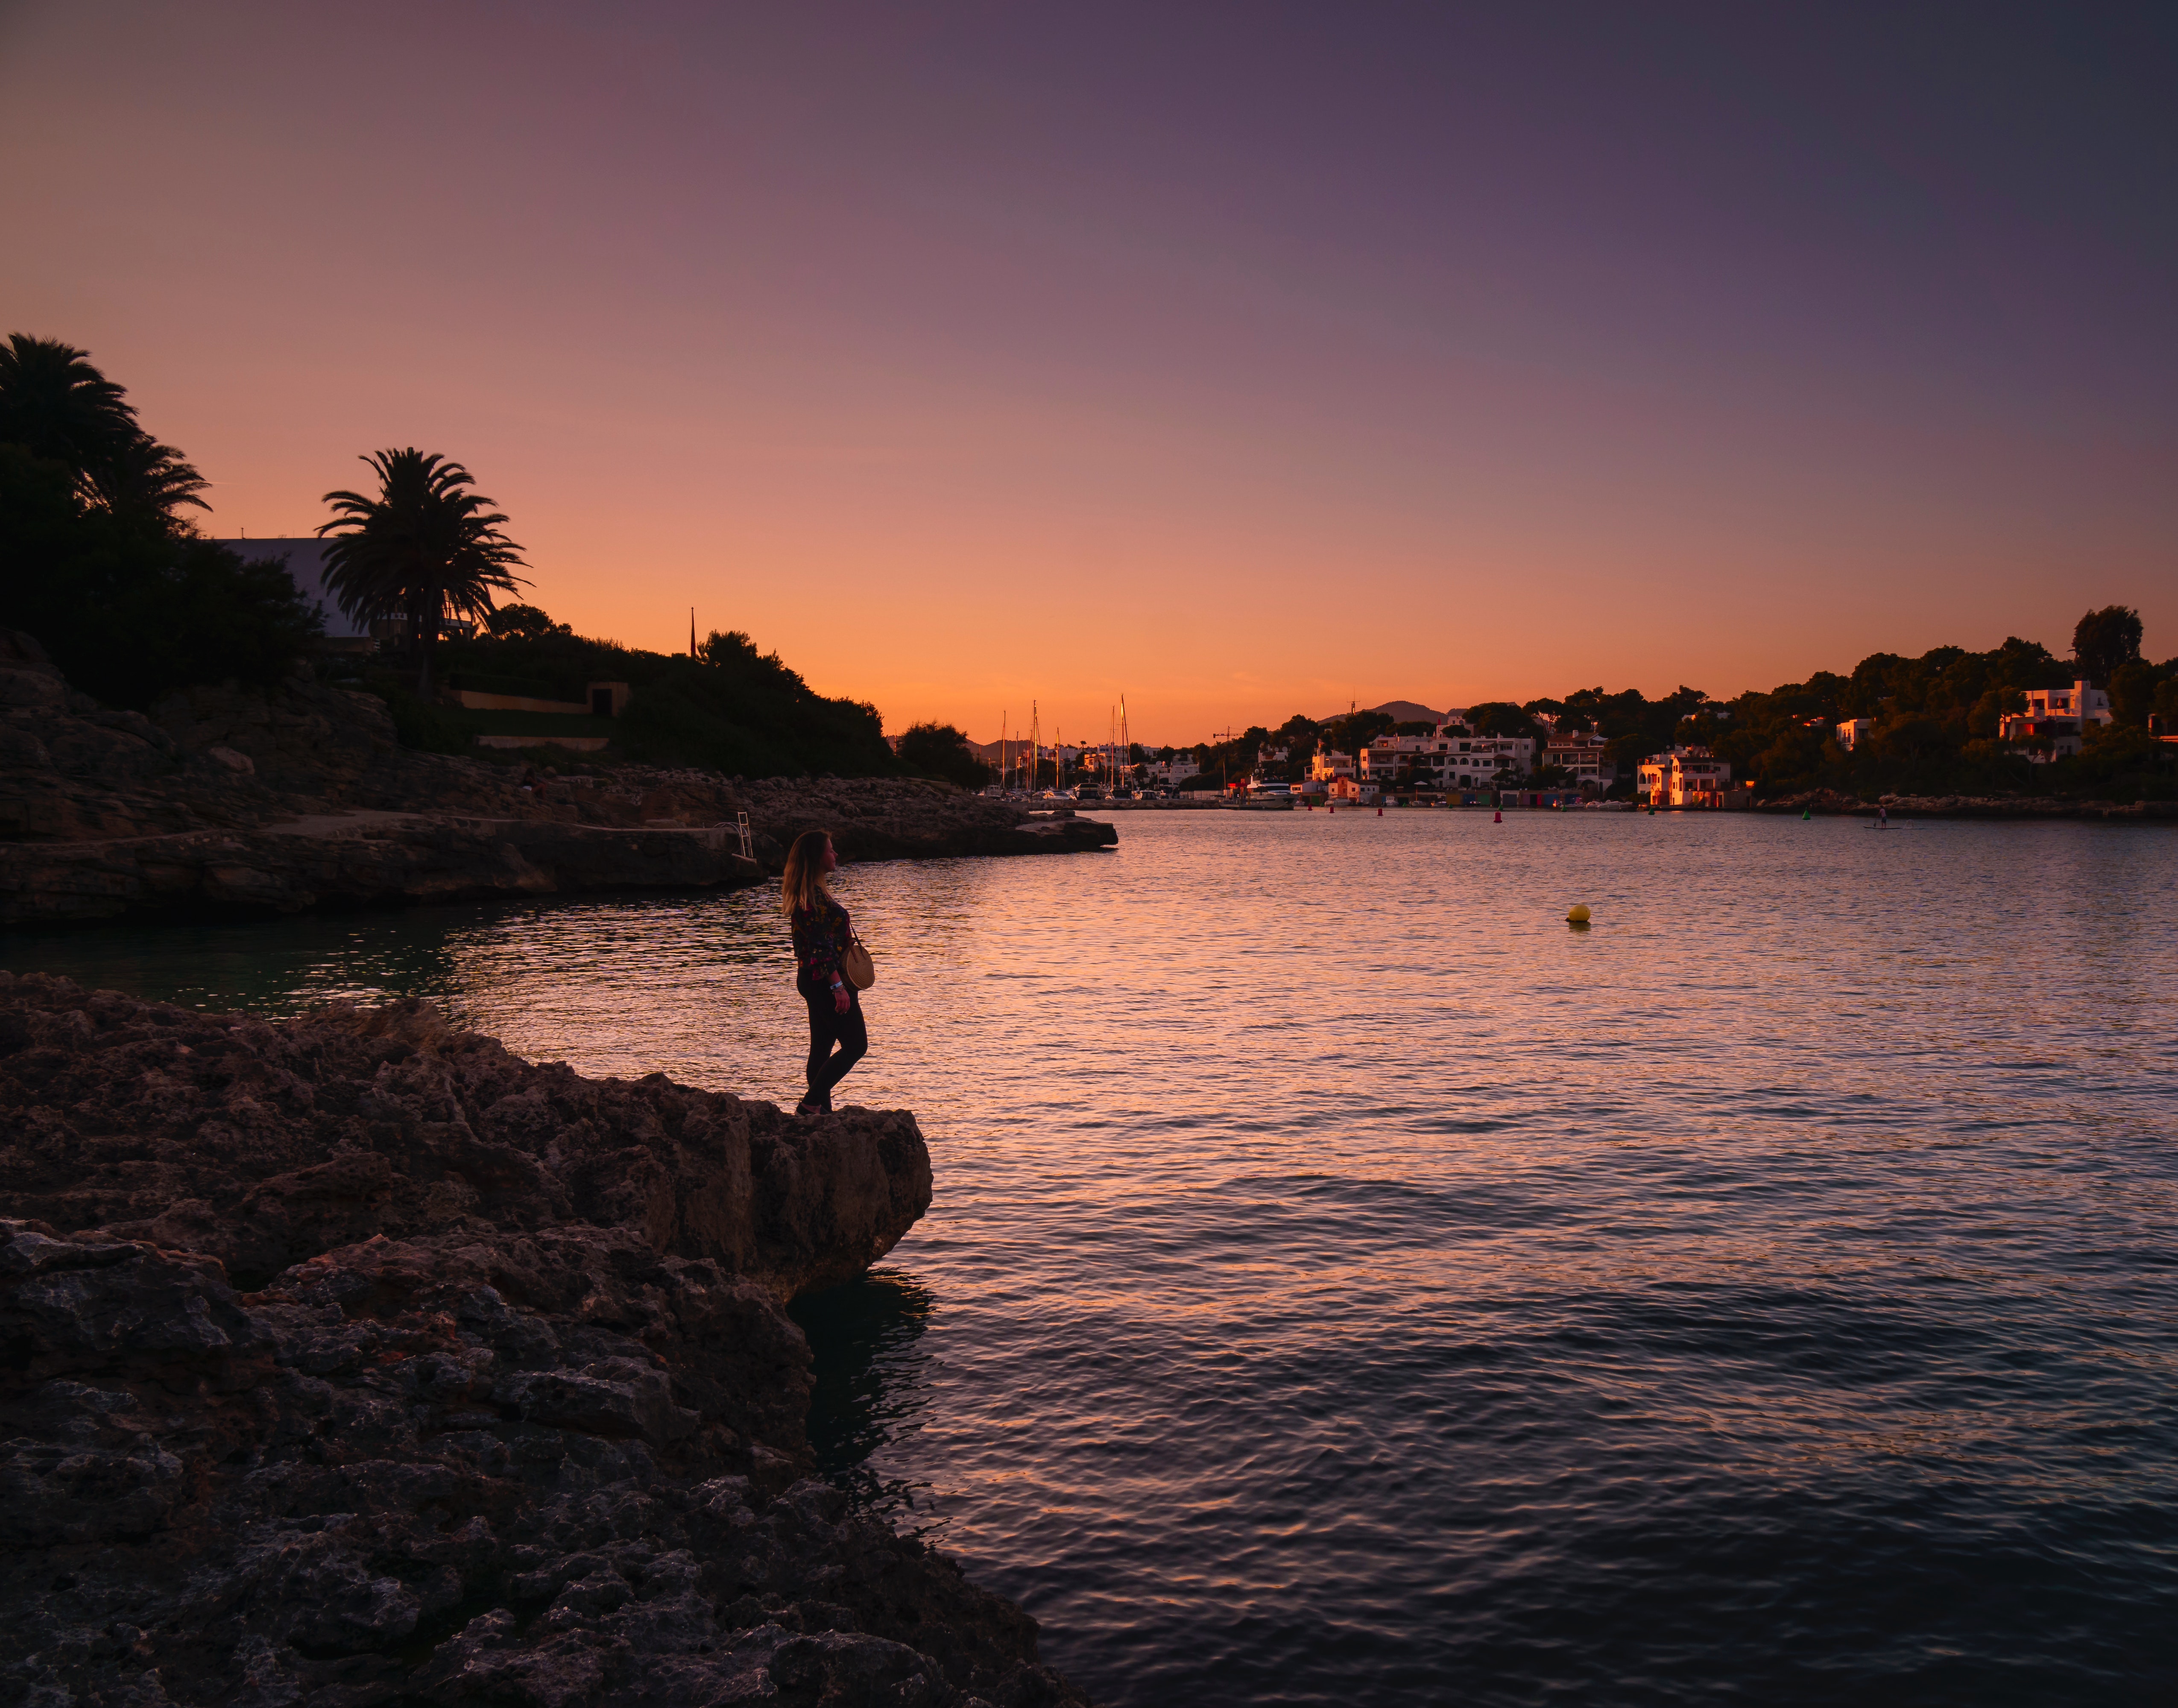
body of water, sky, water, sunset, sea, evening, horizon, dusk, coast, afterglow, ocean, morning, river, shore, calm, sunrise, reflection, cloud, bank, vacation, beach, summer, tourism, photography, dawn, landscape, tropics, coastal and oceanic landforms, wave, inlet, bay, lake, night, loch, sun, sound